Pākhangbā

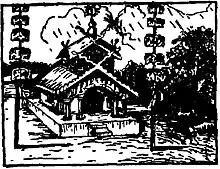
An illustration of a traditional building based on Meitei architecture, highlighting the Chirong, a sacred symbol for the antlers of deity Pakhangba

Serpents are the totem creatures of the Ningthouja clan. Ningthoujas do not consume any fishes or plants that look like serpents, as a mark of respect for their ancestors.